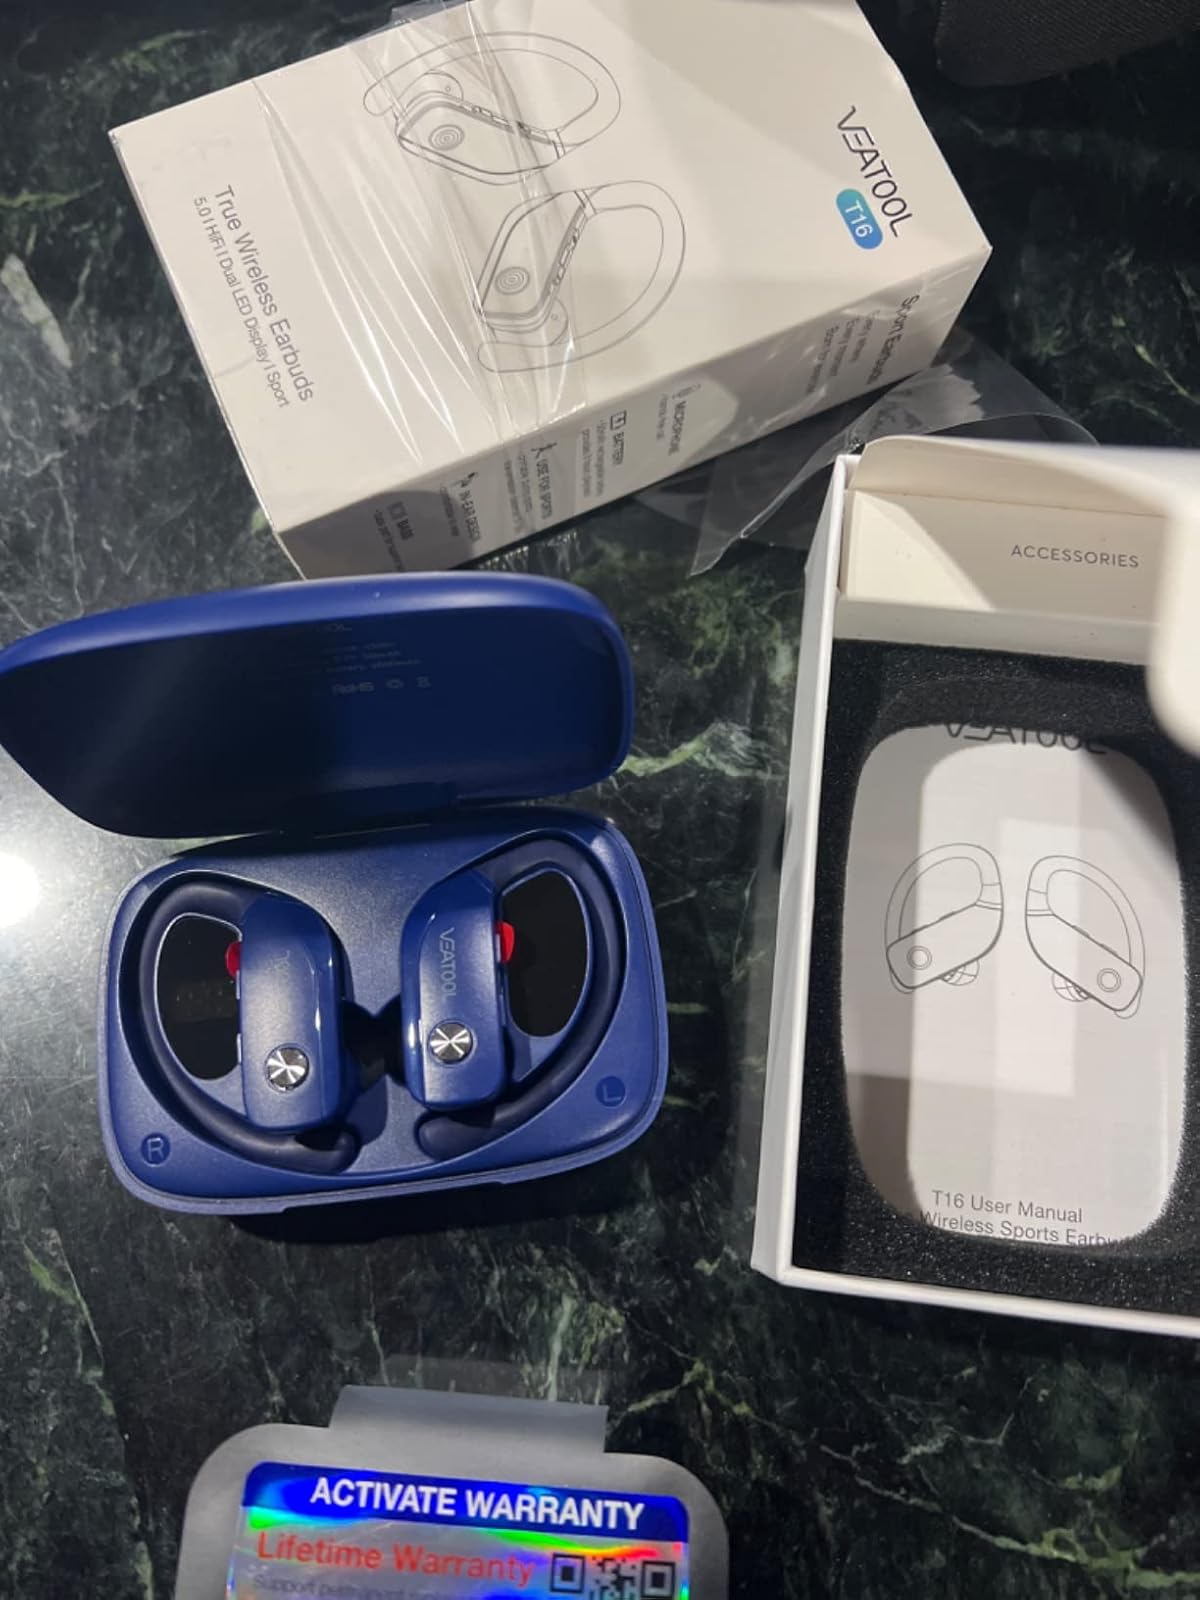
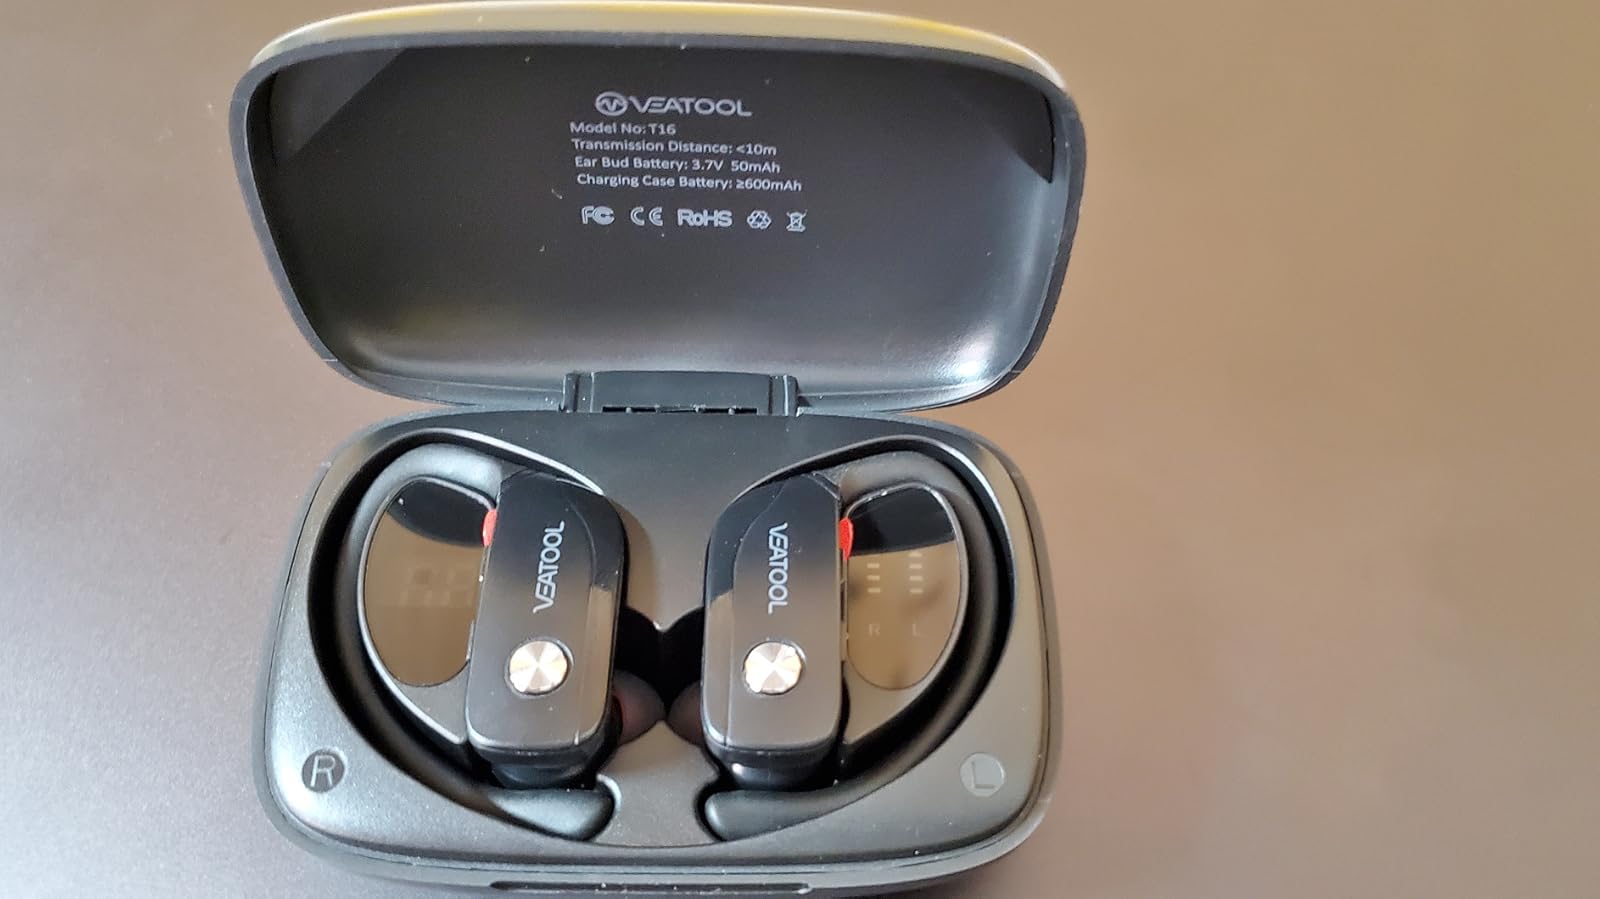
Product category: earbuds
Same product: no